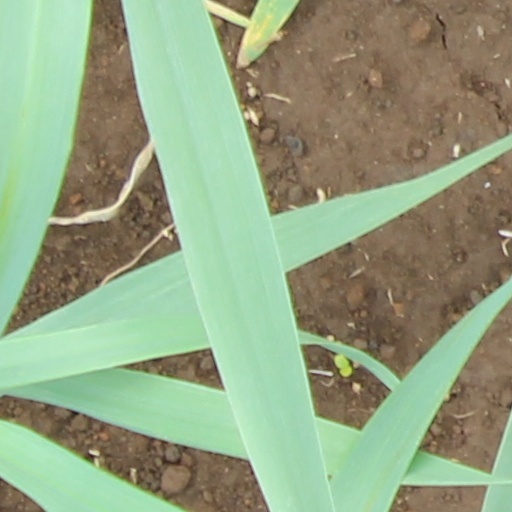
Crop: wheat